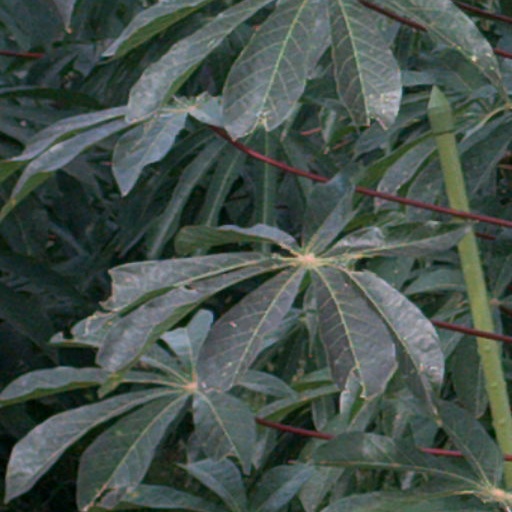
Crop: cassava